Leonardo DiCaprio

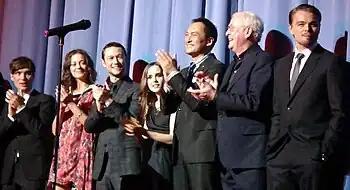
A photograph of seven people on stage; except for Leonardo DiCario on the right, they are all clapping cheerfully.

DiCaprio's second role in 2010 was in Christopher Nolan's critically acclaimed ensemble science-fiction film "Inception". Inspired by the experience of lucid dreaming and dream incubation, the film features Dom Cobb (DiCaprio), an "extractor" who enters the dreams of others to obtain information that is otherwise inaccessible. Cobb is promised a chance to regain his old life in exchange for planting an idea in a corporate target's mind. DiCaprio was fascinated with the idea of a "dream-heist" and the potential for his character to manipulate his dreamworld and impact his real life. Made on a budget of $160 million, the film grossed $836 million worldwide to become DiCaprio's second highest-grossing film. To star in this film, DiCaprio agreed to a pay cut from his $20 million fee and opted for a share in first-dollar gross points, which entitled him to a percentage of the cinema ticket sales. The risk proved fruitful, as DiCaprio earned $50 million from the film, becoming his highest payday yet.